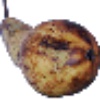
Label: pear_abate